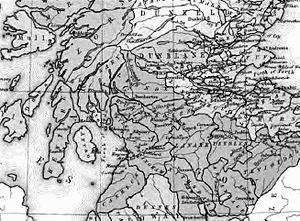
Cosmo Nelson Innes, FRSE, né le 9 septembre 1798 à Durris-on-Deeside et mort le 31 juillet 1874 à Killin, est avocat, juge, historien et collectionneur d'objets anciens écossais.